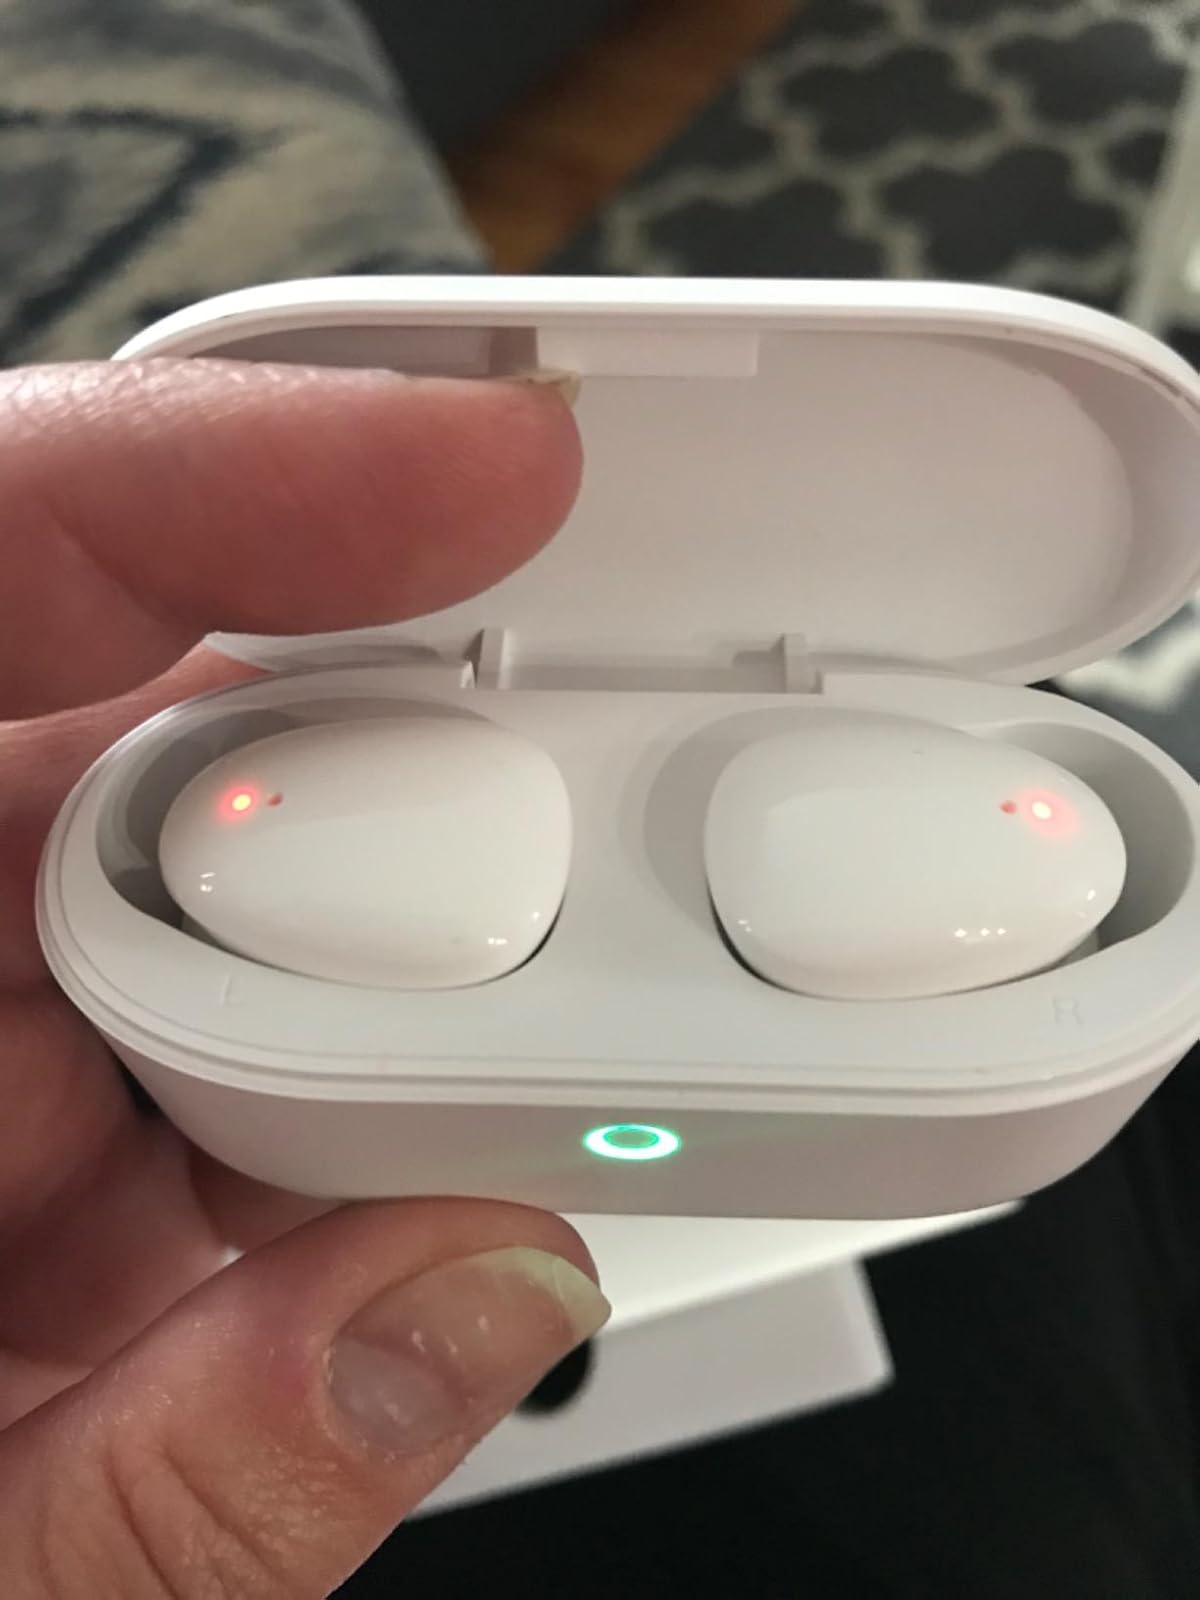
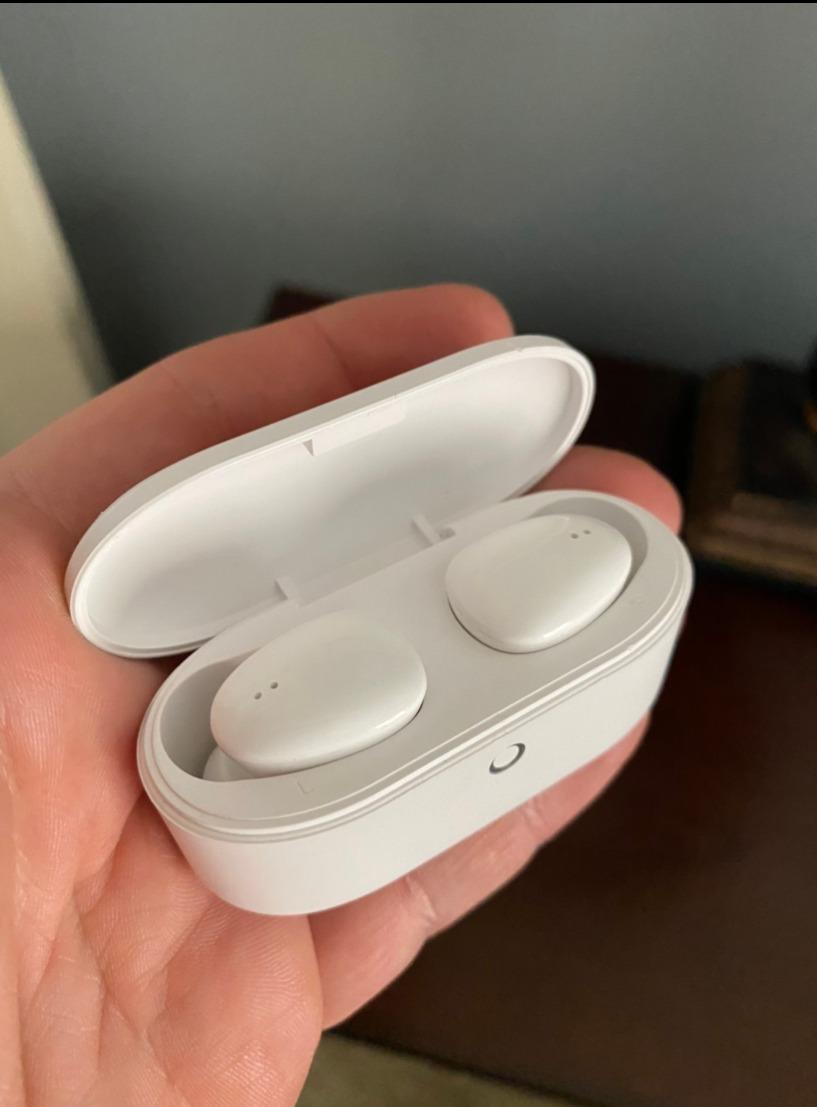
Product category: earbuds
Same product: yes